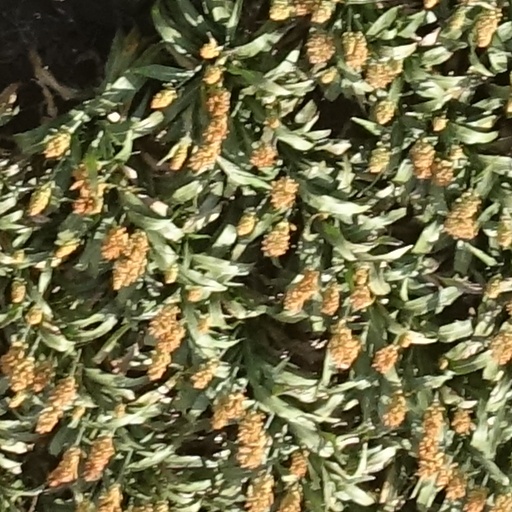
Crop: sorghum